Lucinda Williams

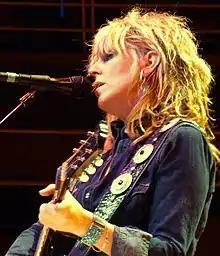
Williams performs at Symphony Hall, Birmingham, England in 2006

Williams was a guest vocalist on the song "Factory Girls" from Irish punk-folk band Flogging Molly's 2004 album "Within a Mile of Home", and appeared on Elvis Costello's "The Delivery Man" (2004). She sang with folk legend Ramblin' Jack Elliott on the track "Careless Darling" from his 2006 album "I Stand Alone". In 2006, she recorded a version of the John Hartford classic "Gentle on My Mind", which played over the closing credits of the Will Ferrell film "".